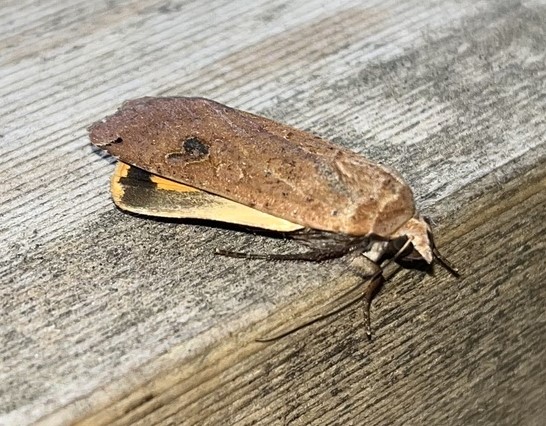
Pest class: cutworms